Peculiarities of the Russian Bath

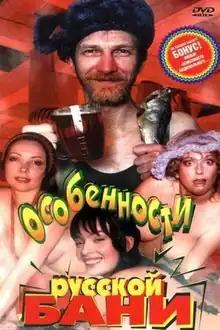

Peculiarities of the Russian Bath is a 1999 Russian erotic film directed by Aleksey Rudakov. It was filmed in the wake of the success of Alexander Rogozhkin’s film "Peculiarities of the National Hunt" and subsequent sequels.